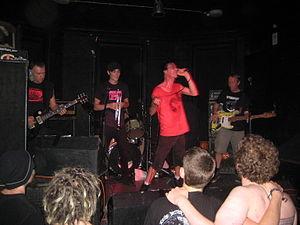
Citizen Fish est un groupe de ska punk britannique, originaire de Bath, en Angleterre. Il commence au début des années 1990.